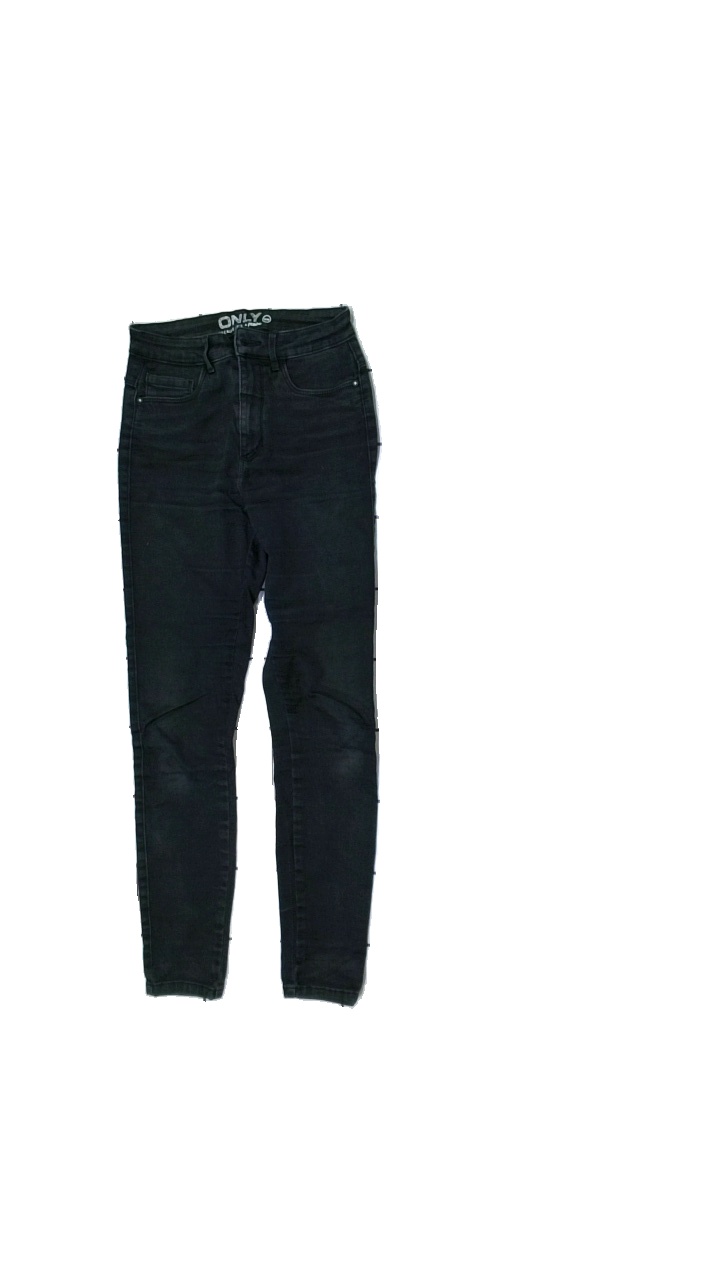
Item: Jeans (Ladies)
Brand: Only
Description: Black tight jeans
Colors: Black
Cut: Tight
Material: Unknown
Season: All
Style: Denim
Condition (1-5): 3
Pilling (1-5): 5
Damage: damaged elastane
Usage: Export
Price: <50